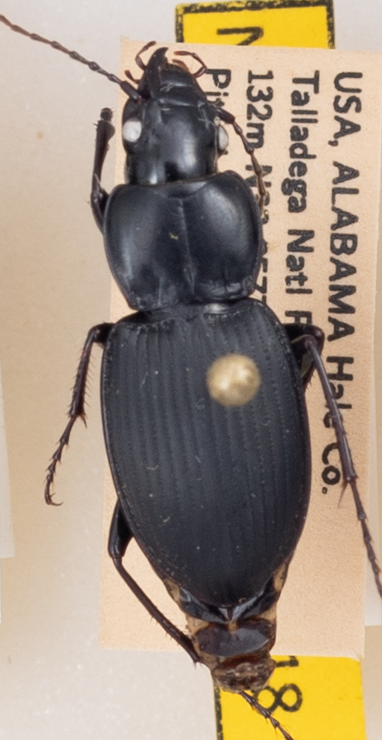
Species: Cyclotrachelus convivus
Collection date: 2020-05-27
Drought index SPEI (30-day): -0.14
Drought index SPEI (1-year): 1.22
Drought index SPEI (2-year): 1.85